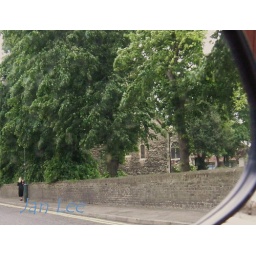
Our church in Rainham Village through the wing mirror of my husbands van.